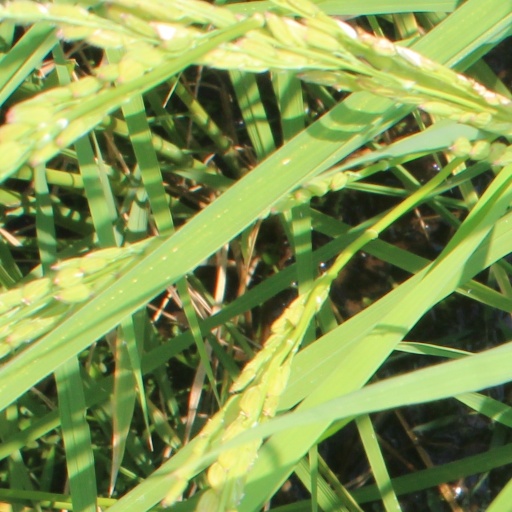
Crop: rice